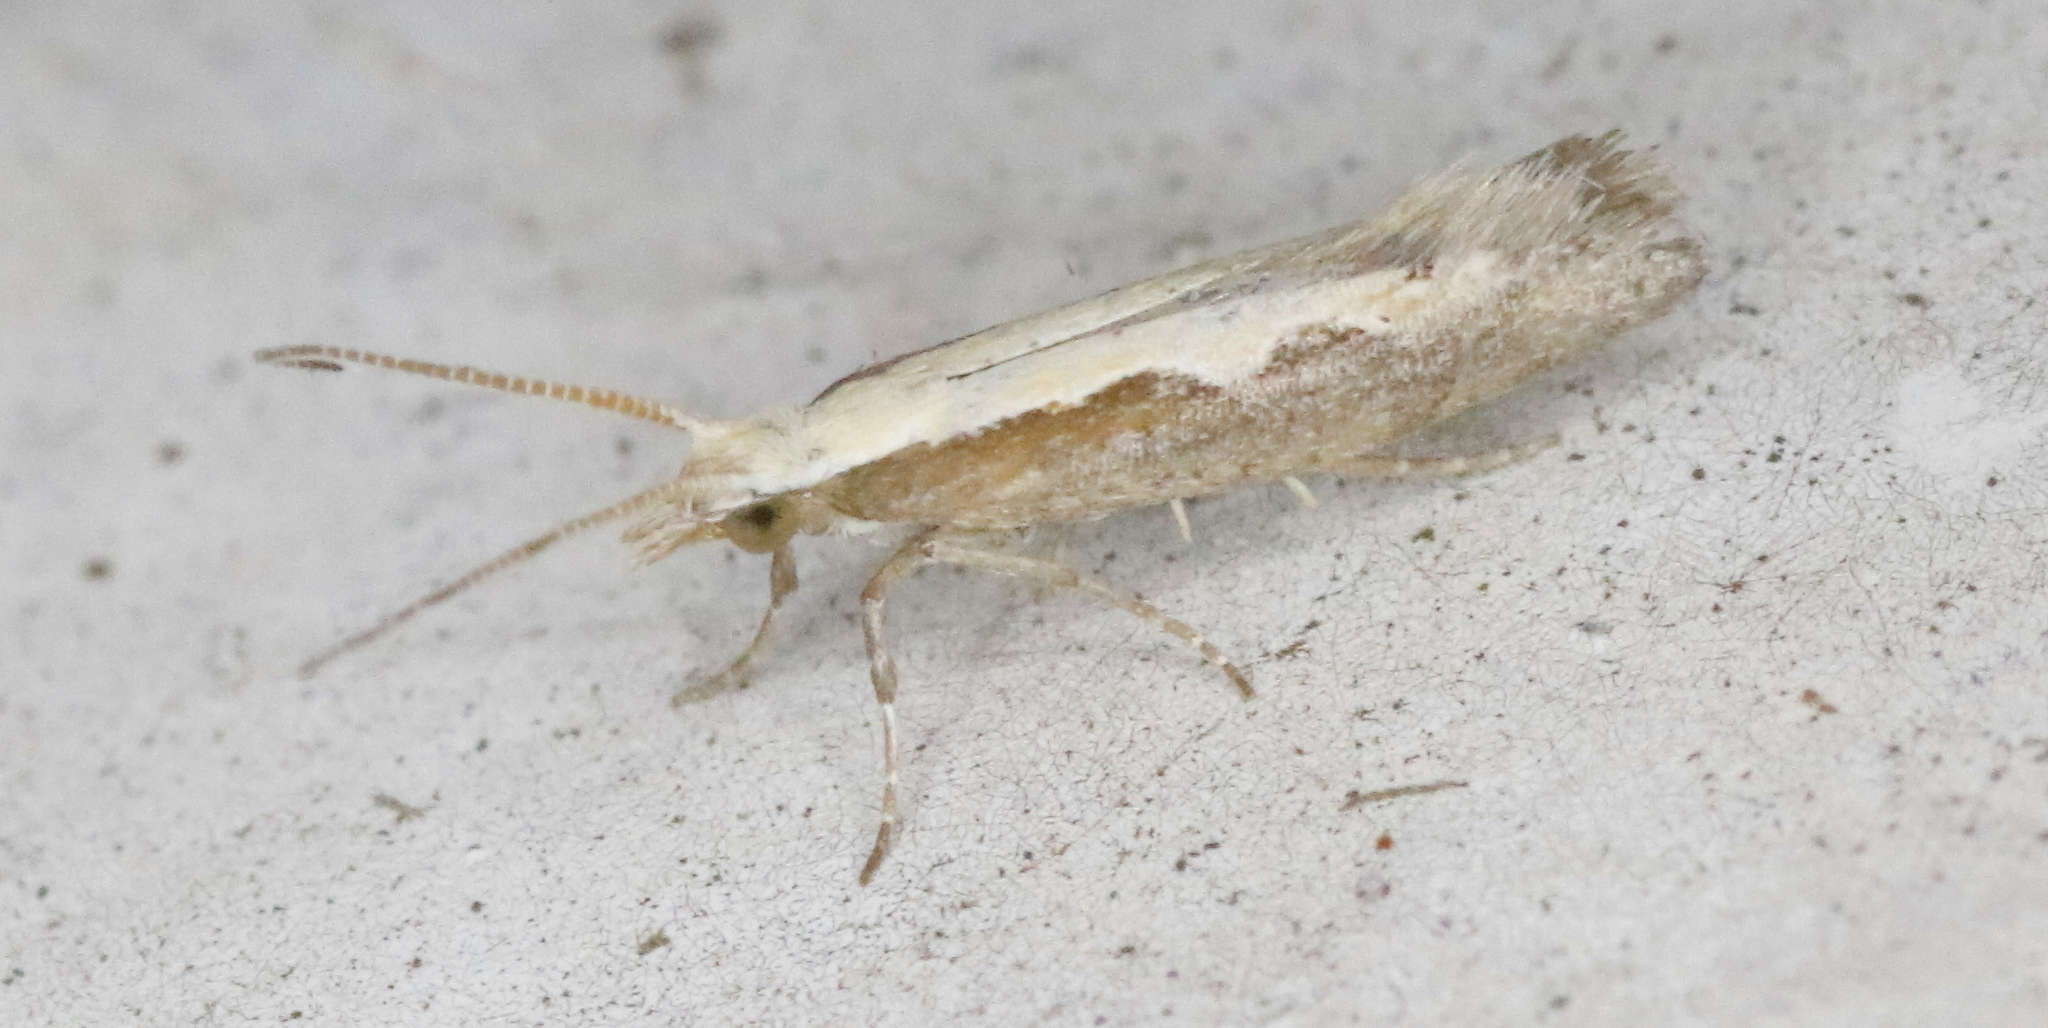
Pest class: diamondback_moth